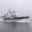
Label: ship